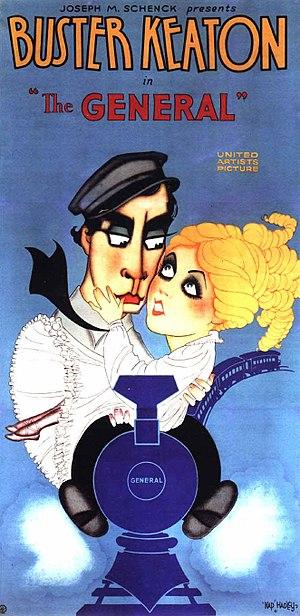
Le Mécano de la « General », également écrit Le Mécano de la Générale, est un film américain de 1926, réalisé par Buster Keaton et Clyde Bruckman. En 1989, année de création du National Film Registry, il est le premier film sélectionné par la bibliothèque du Congrès pour son « importance culturelle, historique ou esthétique » et est classé au National Film Registry.